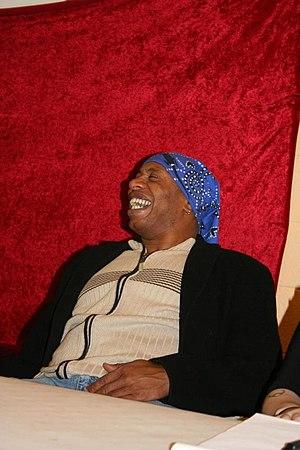
Charles Scaggs est un catcheur américain, plus connu sous ses deux noms de ring 2 Cold Scorpio et Flash Funk.